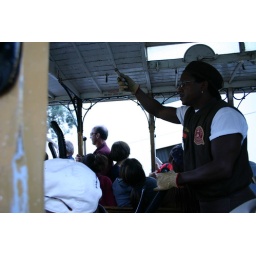
The car operates by grabbing onto a continuously running cable under thestreet whenever the (often entertaining) driver pulls the handle.